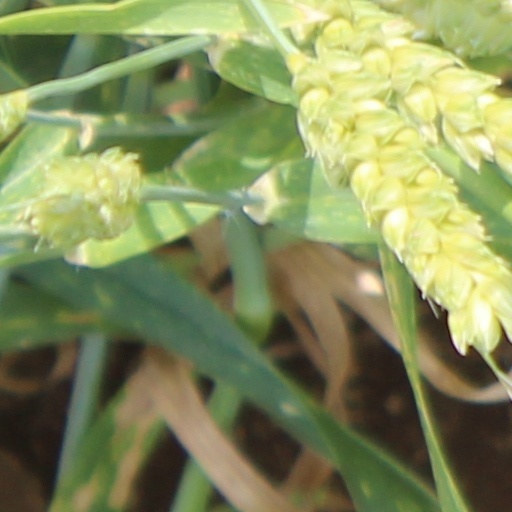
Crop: wheat